Sergey Klevchenya

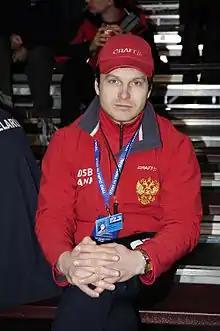

Sergey Konstantinovich Klevchenya (born January 21, 1971, in Barnaul) is a Russian speed skater who competed for the Unified Team in the 1992 Winter Olympics and for Russia in the 1994 Winter Olympics, in the 1998 Winter Olympics, and in the 2002 Winter Olympics.